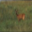
Label: deer